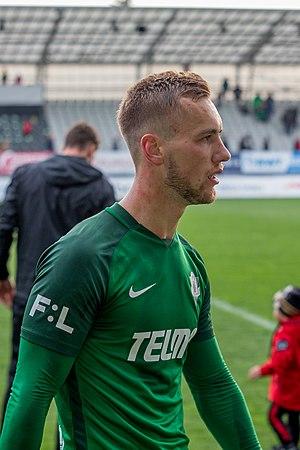
Miloš Kratochvíl, né le 26 avril 1996 à Karlovy Vary en Tchéquie, est un footballeur tchèque qui évolue au poste de milieu de terrain au FK Jablonec.